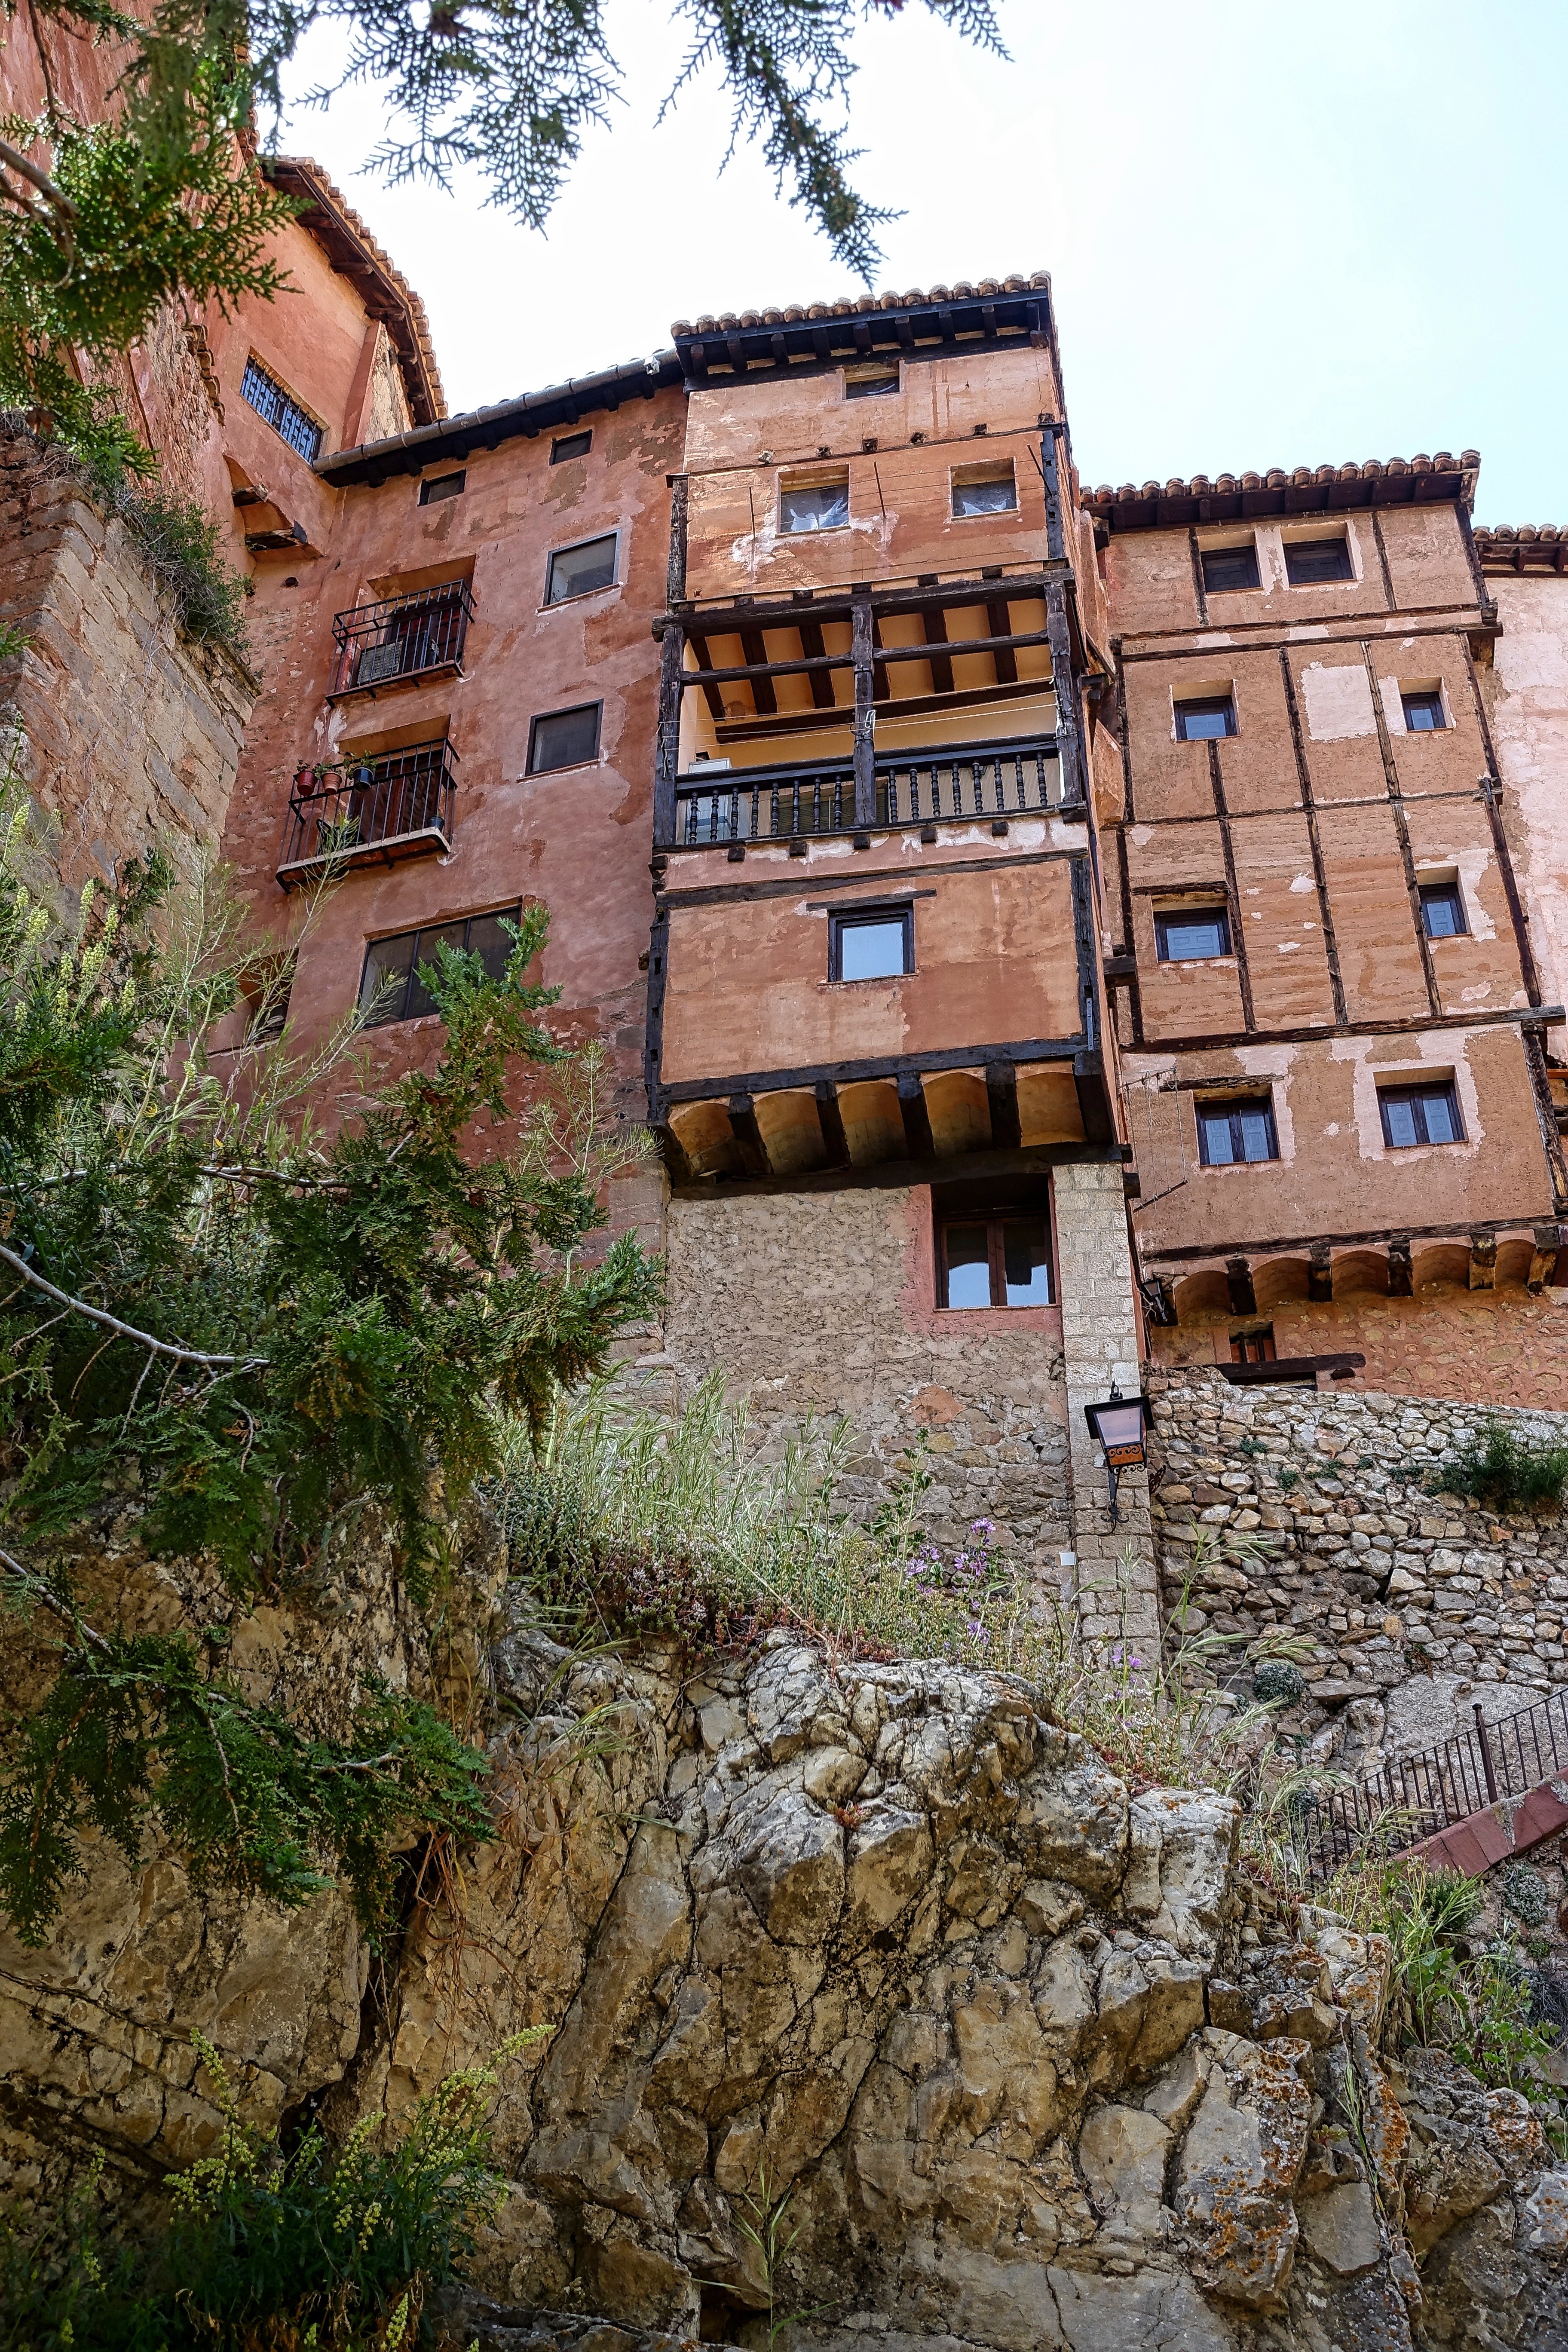
house, town, wall, village, cottage, roadway, houses, picturesque, aragon, pretty, estate, rural area, albarracin